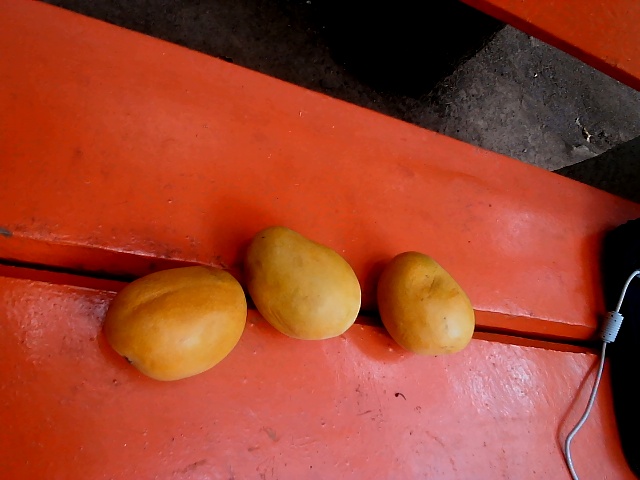
Label: Ripe_Mango